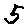
Label: 5